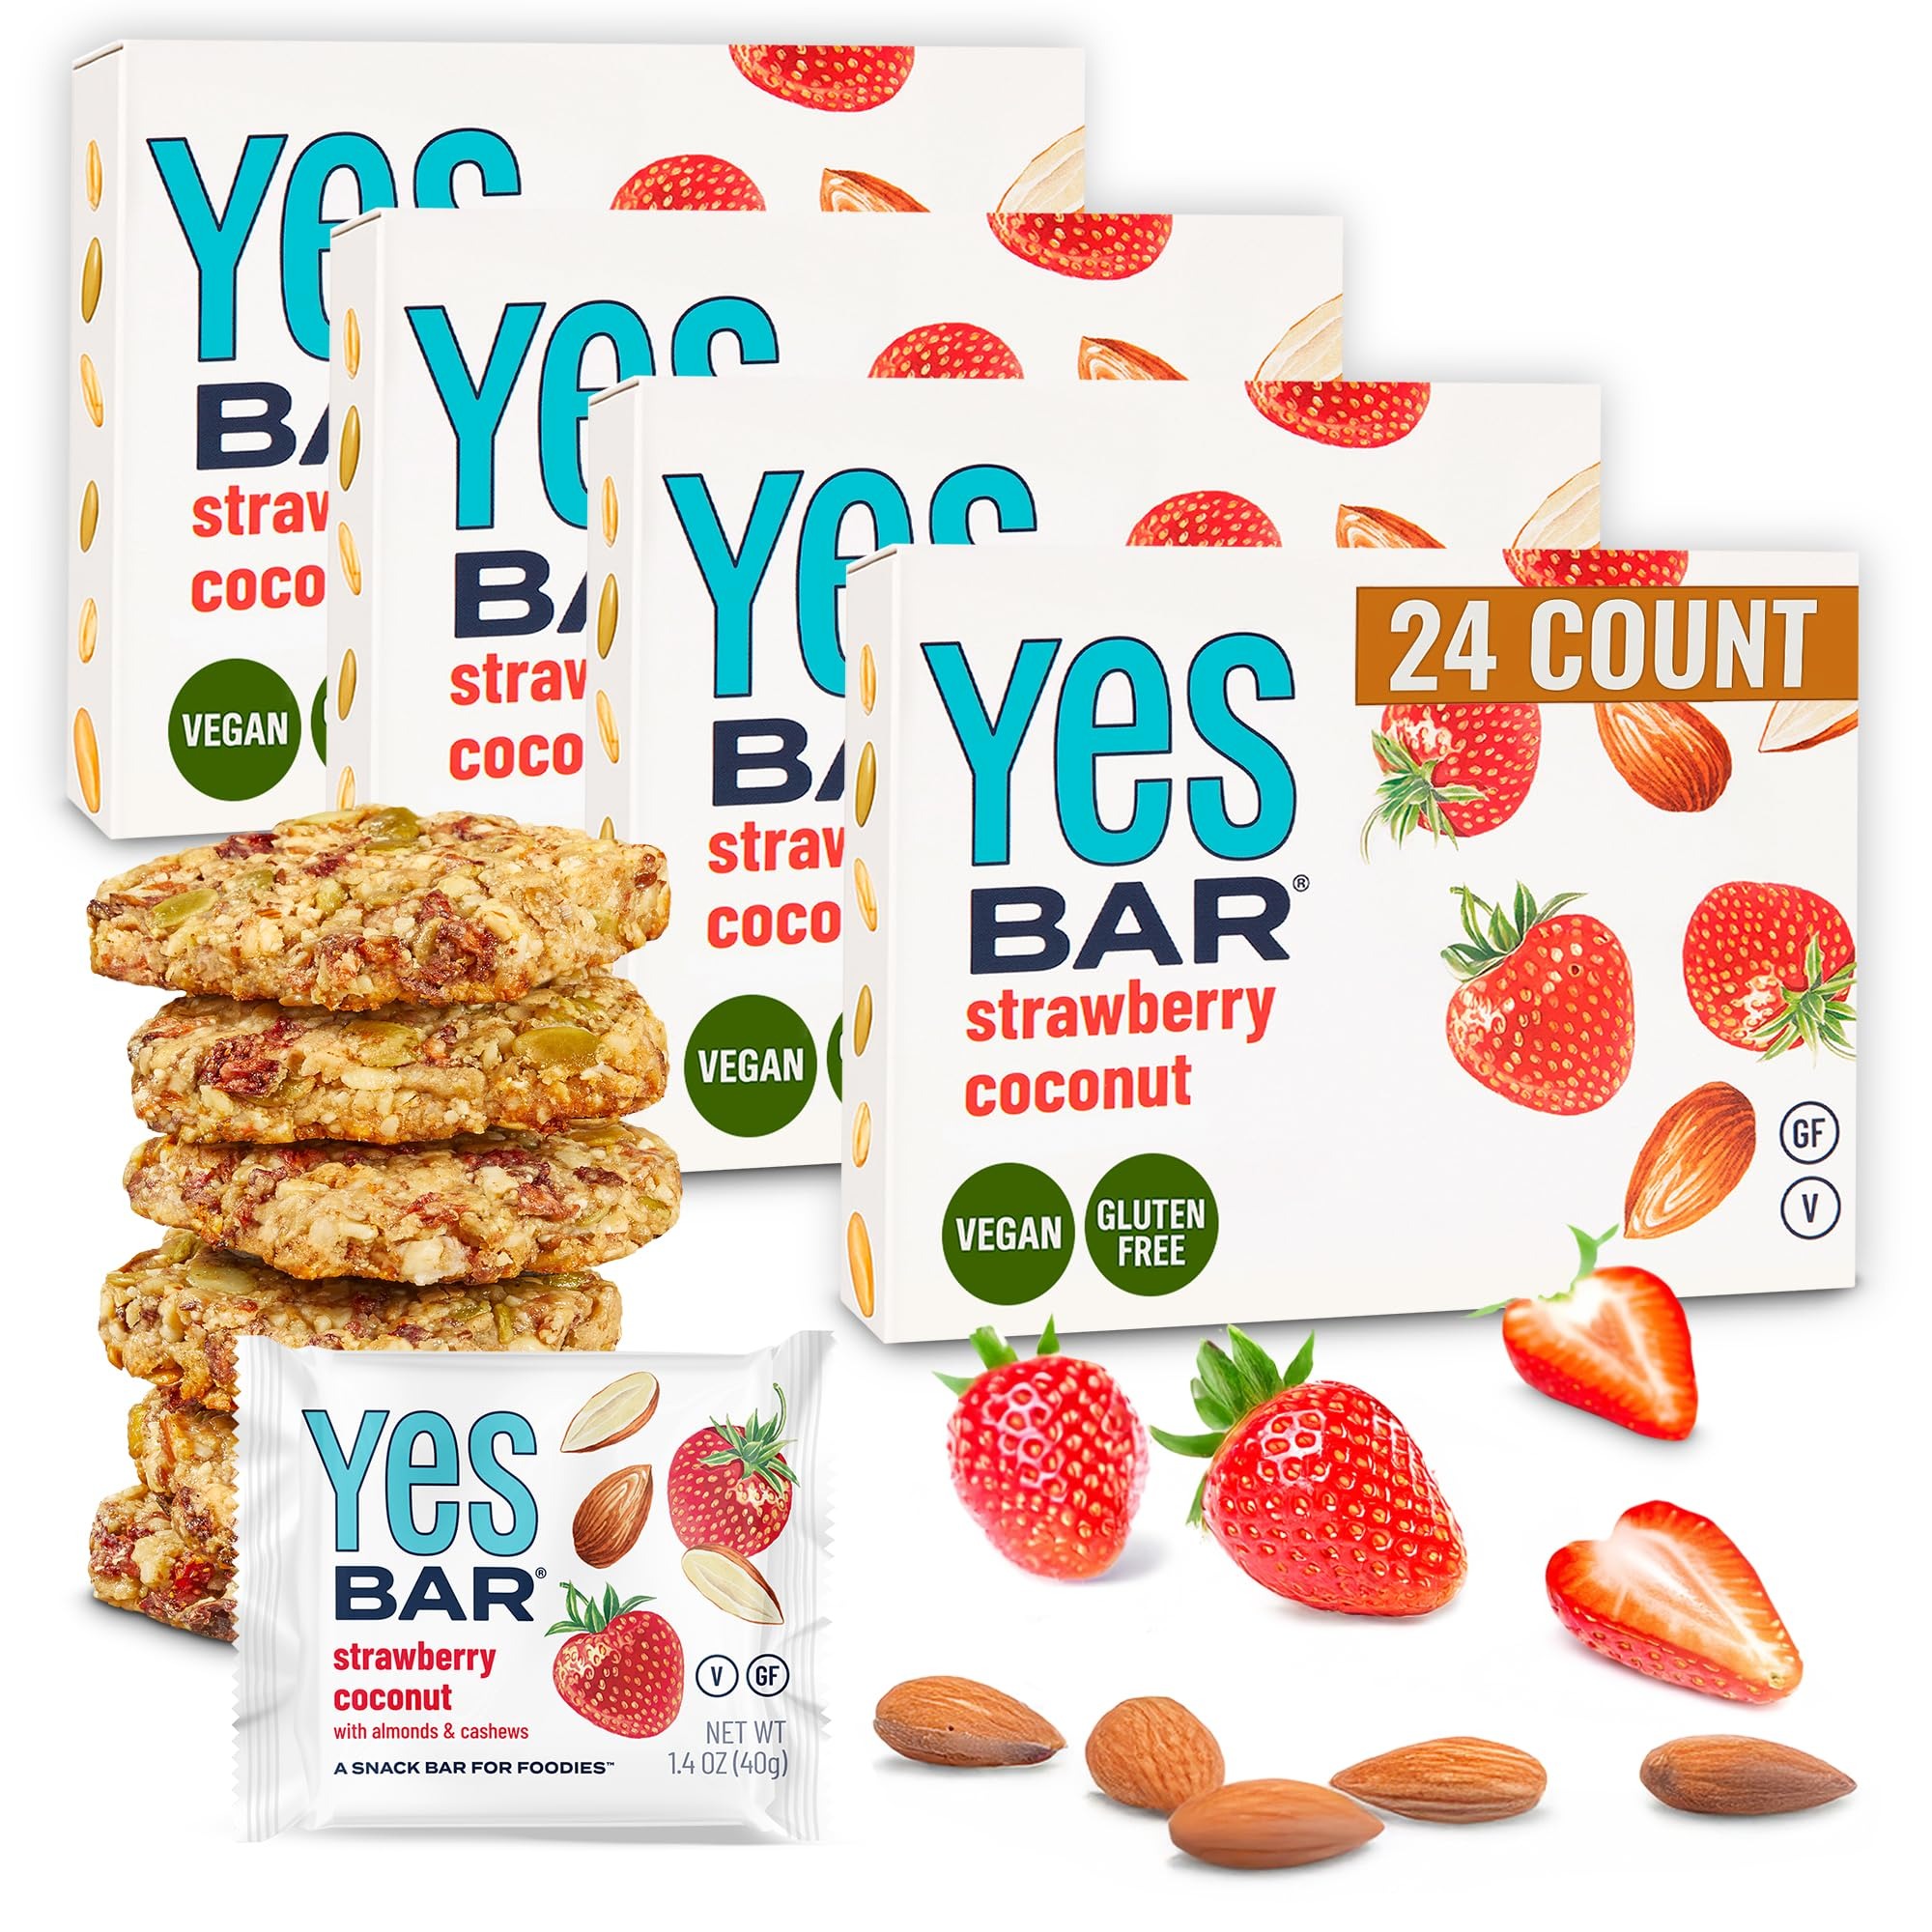
Item Name: The YES Bar – Strawberry Coconut – Plant Based Protein, Decadent Snack Bar – Vegan, Paleo, Gluten Free, Dairy Free, Low Sugar, Healthy Snack, Breakfast, Low Carb, Keto Friendly (24 Count)
Bullet Point 1: SAY YES TO TASTE - With their delicious flavors and mouthwatering textures the Yes Bar might make you rethink the possibilities of healthy vegan treats. Say Yes to everything you want in a snack bar and no to sacrificing quality or taste.
Bullet Point 2: SAY YES TO INTEGRITY - We painstakingly seek out premium real foods such as organic Vermont maple syrup, French sea salt and a special blend of nuts, including almonds, cashews, and macadamias, and sweeten them with real coconut nectar.
Bullet Point 3: SAY YES TO CLEAN NUTRITION - Yes Bar vegan paleo bars are made of low glycemic GMO-free ingredients. These healthy cookies are high in clean protein and good fats, contain zero refined sugars, and are gluten grain dairy corn soy egg and peanut free.
Bullet Point 4: SAY YES TO THE PERFECT SNACK, ANYTIME - The perfect bite from breakfast to dessert, these healthy bars have 20 grams of nuts and 5 grams of protein that’ll fuel your days and your toughest workouts with a luxurious taste fit to top off any meal.
Bullet Point 5: SAY YES TO CARE - Our founder Abigail created the Yes Bar as a fun yummy paleo cookie that her child living with food sensitivities could enjoy without endangering his health. Today these whole food energy bars are loved by kids of all ages.
Product Description: Taste summer anytime with tangy California strawberries, macadamia nuts, creamy coconut butter, and vanilla. This chewy plant-based bar crumbles pleasingly over yogurt and also tastes great on its own. 5g of protein, 3g of fiber, 220 calories, and only 9g of sugar. Perfect for crumbling over your favorite yogurt, in between meals or after a workout.
Value: 24.0
Unit: Count

Price: 17.99